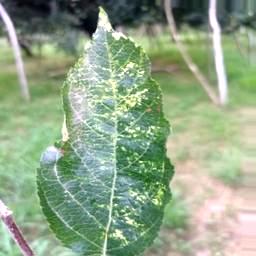
Label: Apple_Mosaic